Ottawa River timber trade

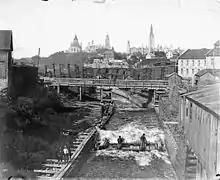
Timber slide at the Chaudière Falls, 1880–1900

The Ottawa River was the means of transporting logs to Quebec, using timber rafting. Sticks were trapped by a boom "at the mouth of the tributary" to be assembled into cribs, each crib consisting of 30 or more sticks of timber. Then the cribs, up to 100 of them, were joined together into a raft that served as the "riverman's home for the month-long journey downriver to Quebec. The crew lived in bunk houses right on the raft, and one of the cribs contained the cookery. The rafts were large enough in some cases that thirty plus men could live aboard, even having quarters for the captain.